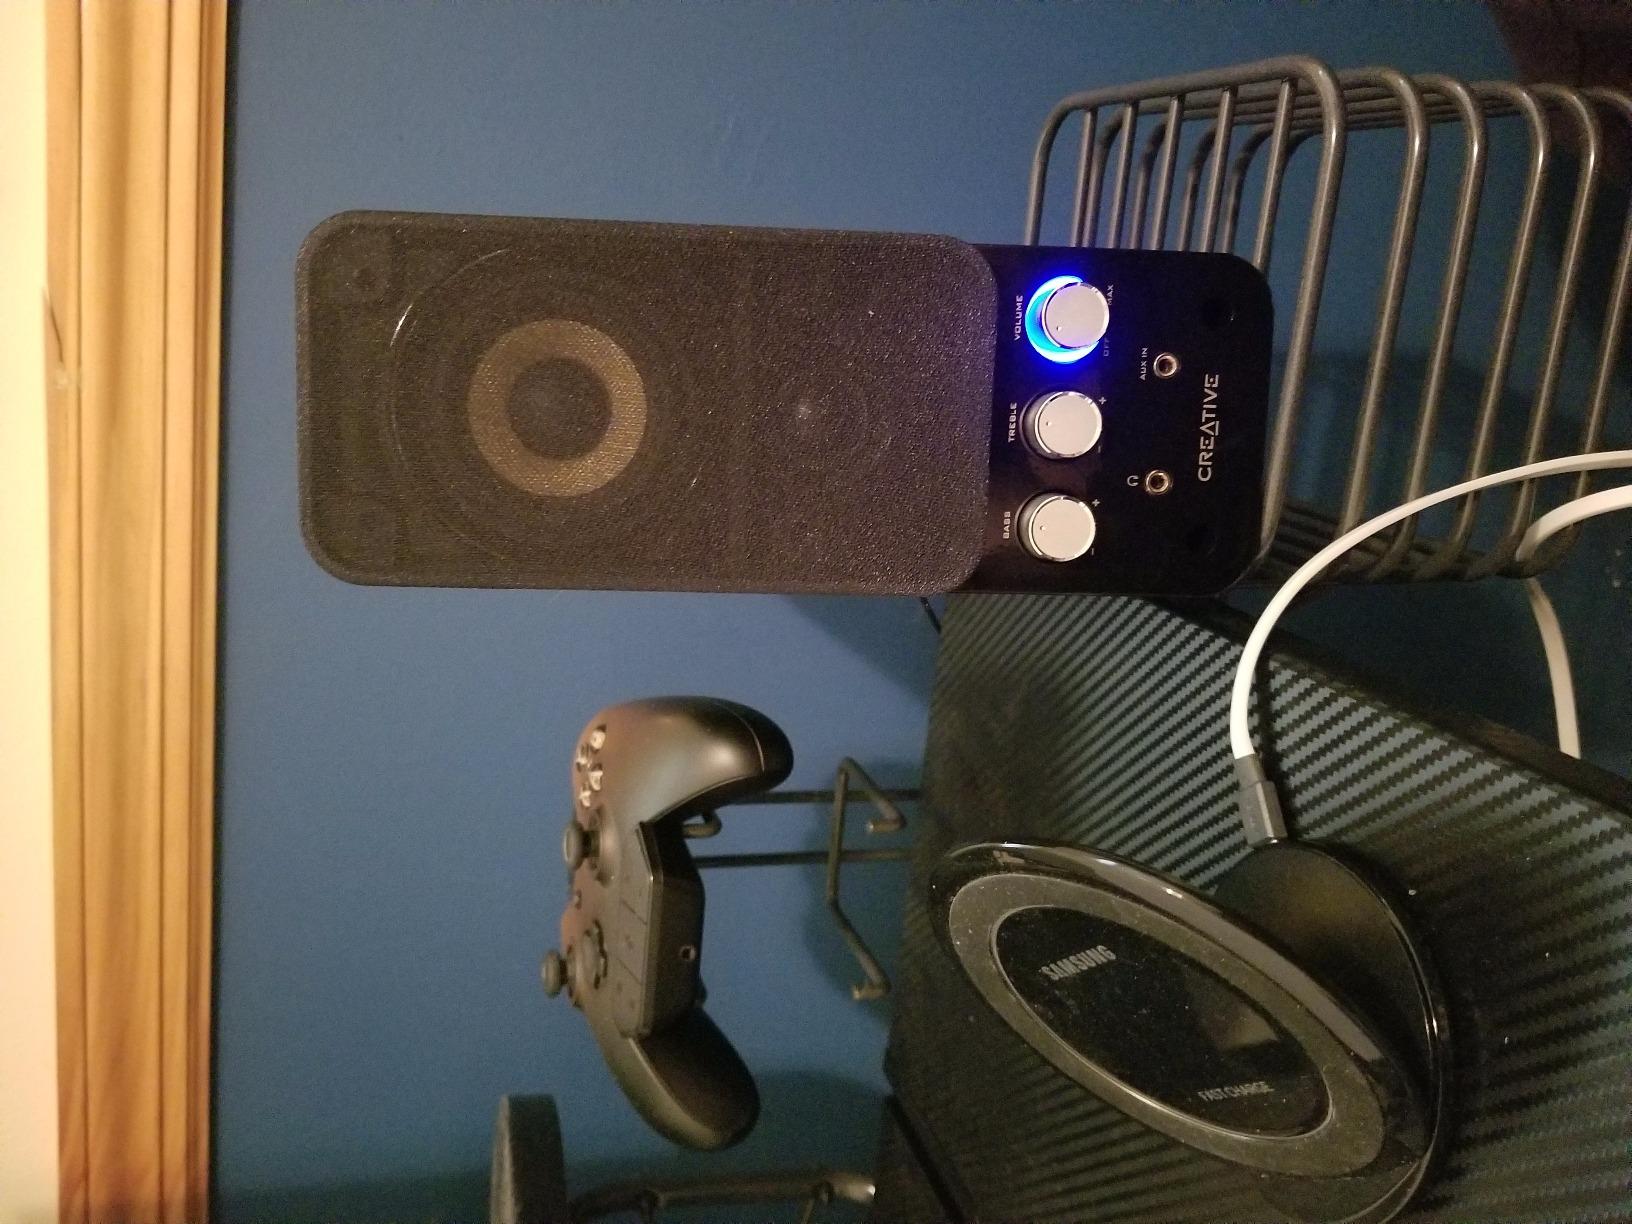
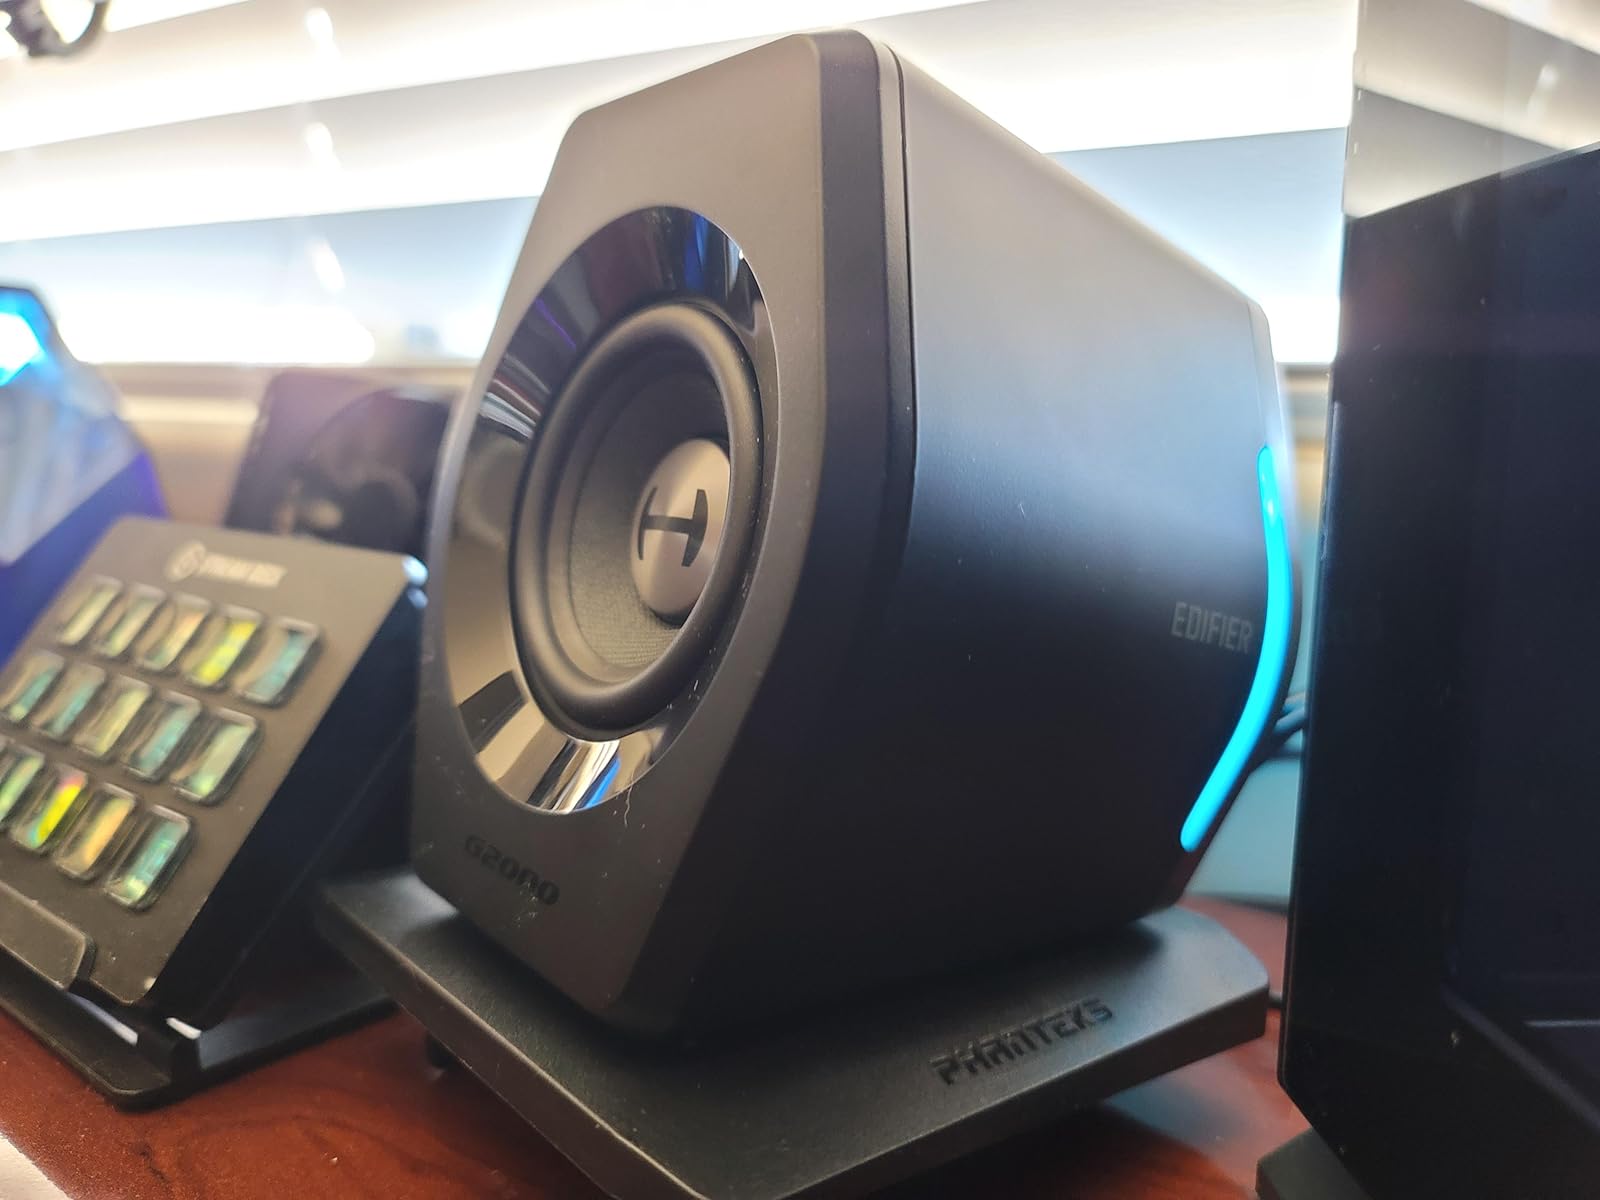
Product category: speaker
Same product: no